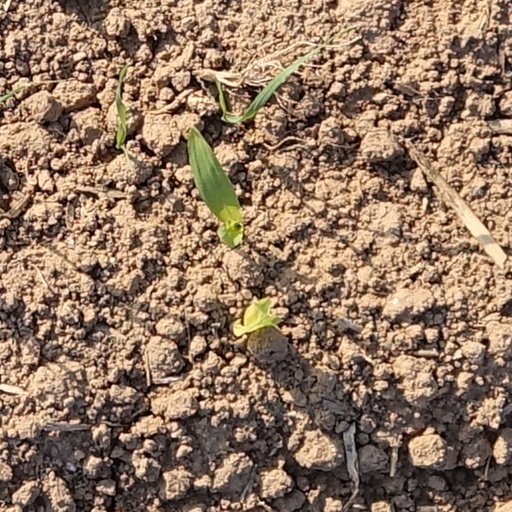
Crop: wheat